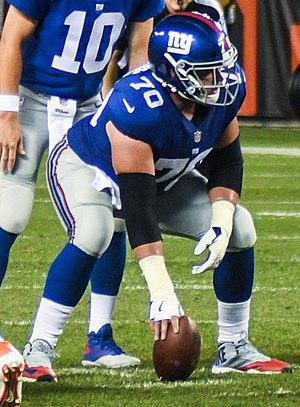
Weston Blaine Richburg, né le 9 juillet 1991 est un joueur américain de football américain jouant au poste de Centre.